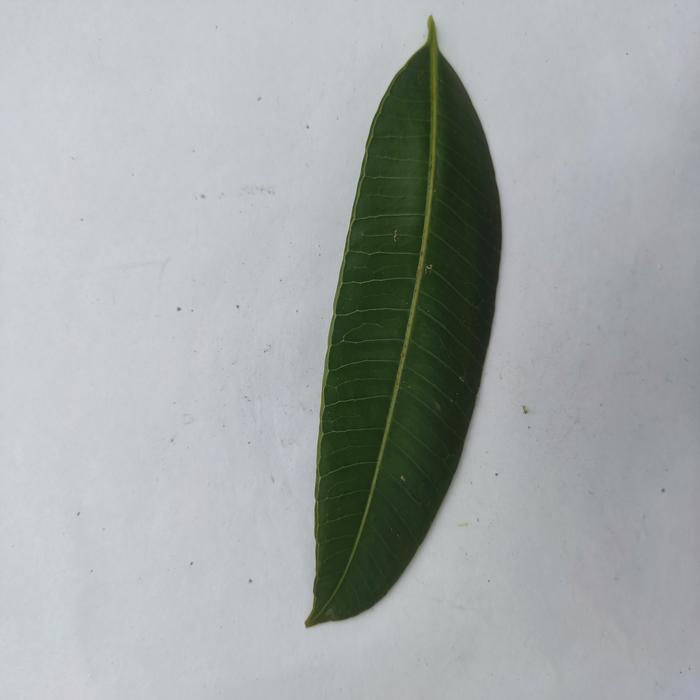
Crop: Hog Plum
Leaf condition: Heathy_Leaf